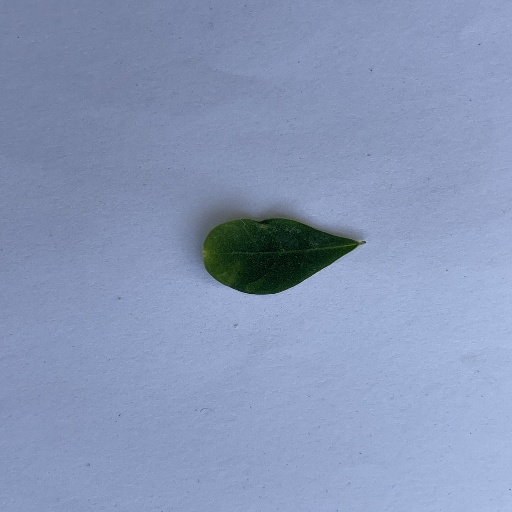
Species: Sojina
Leaf condition: Bacterial Spot